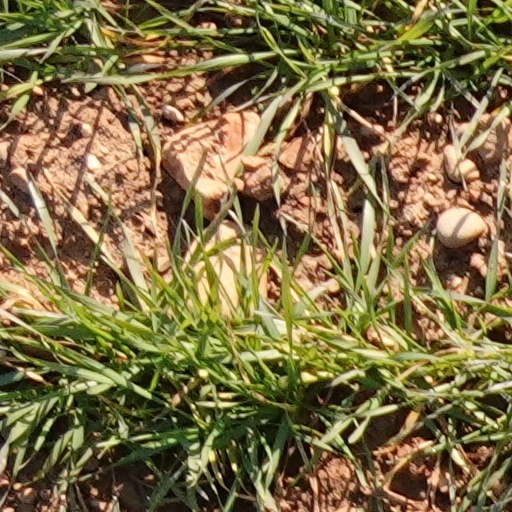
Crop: wheat